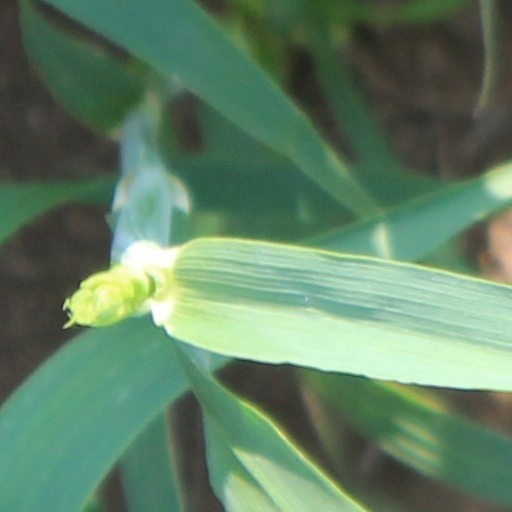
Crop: wheat